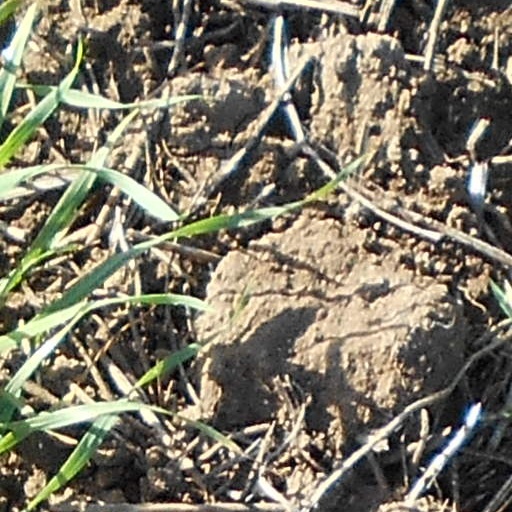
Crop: wheat